Electronic Recording Machine, Accounting

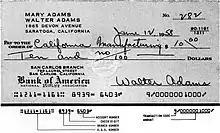
An early check, demonstrating the features developed by SRI: account numbers and Magnetic Ink Character Recognition.

SRI immediately found a problem. Because accounts were kept alphabetically, adding a new account required a reshuffling of the account listings. SRI instead suggested using account numbers, simply adding new ones to the end of the list. In addition these numbers would be pre-printed on checks, thereby dramatically reducing the time to match the checks with account information (known as "proofing"). Numbered accounts are now a feature of almost all banks.